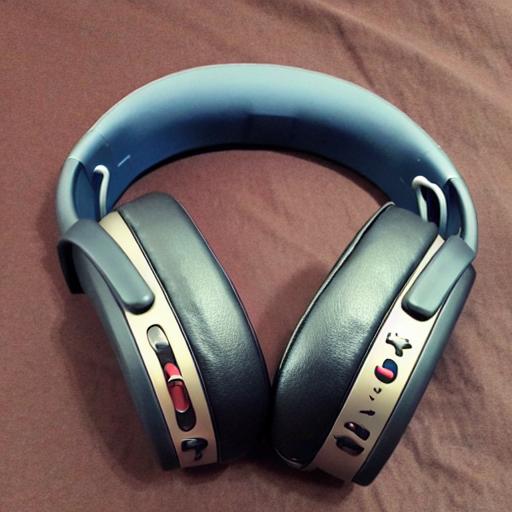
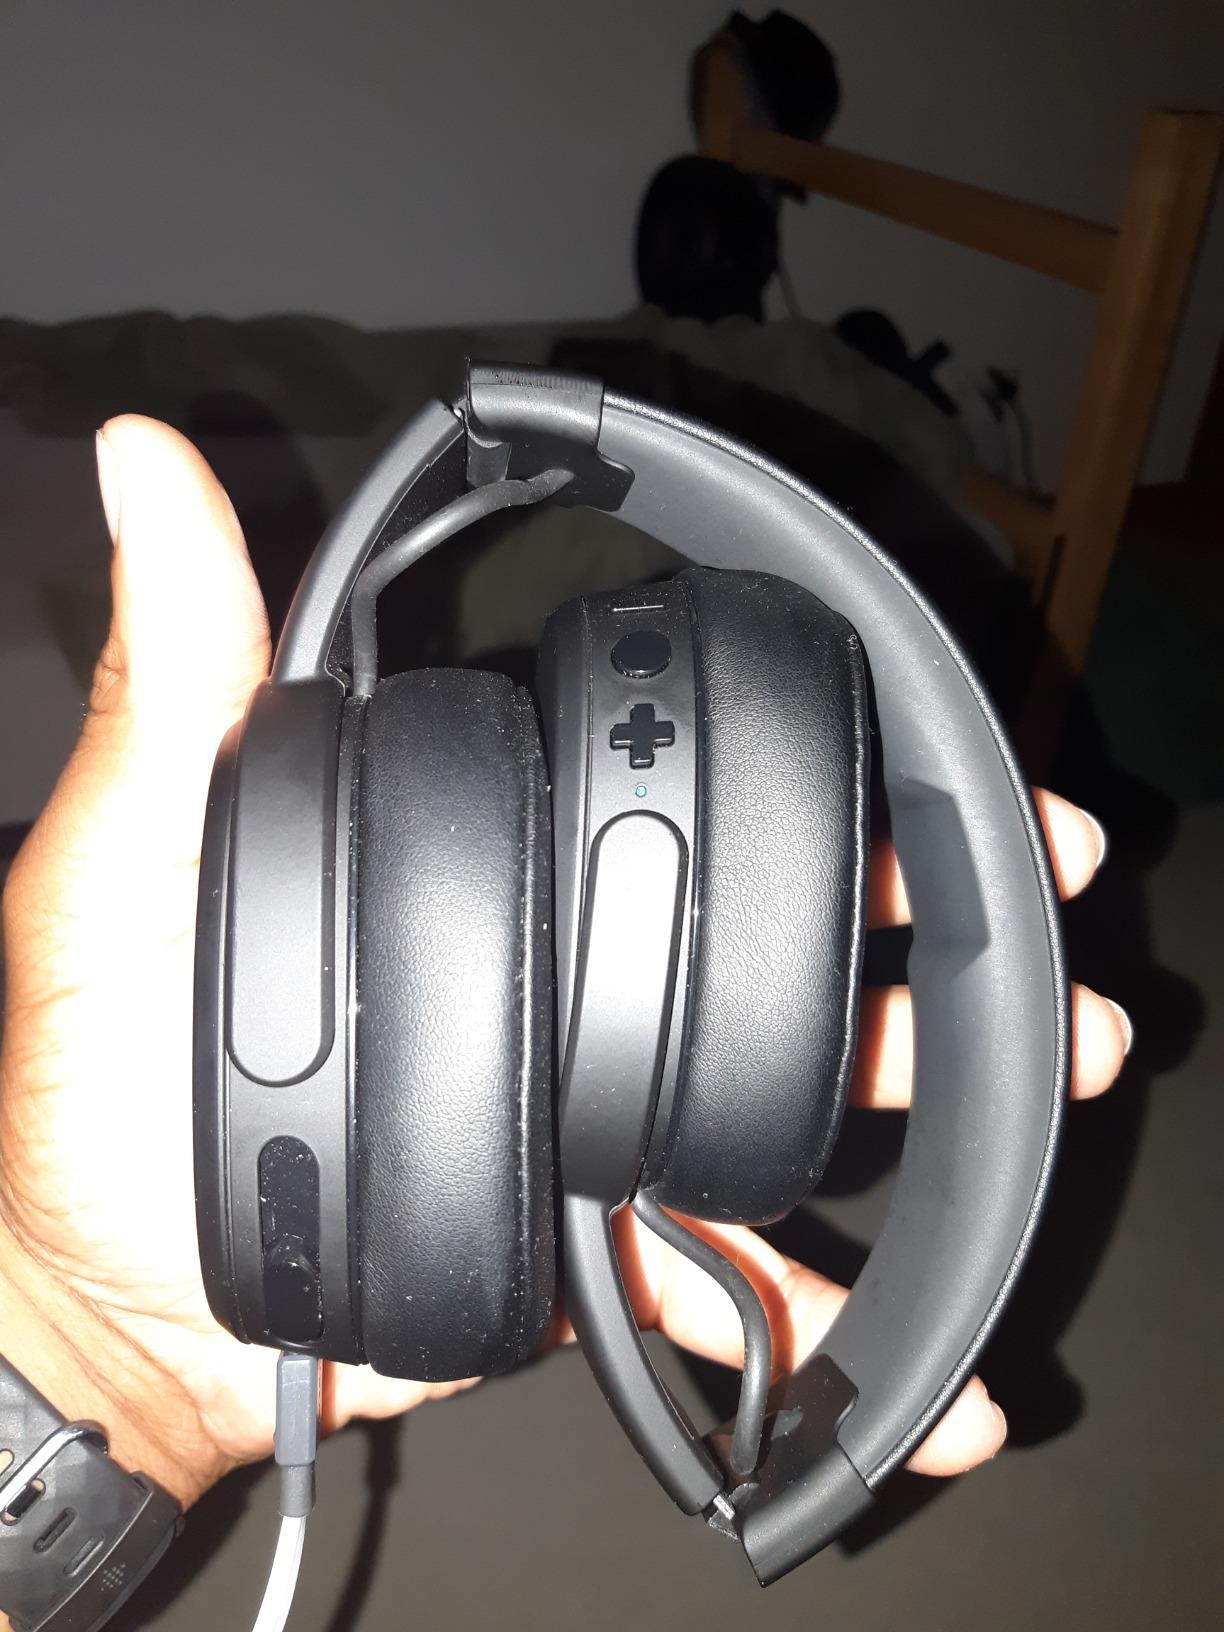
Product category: headphones
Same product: no